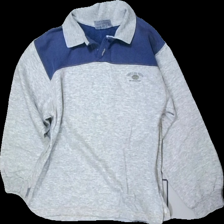
View: front
Type: Sweater
Category: Children
Brand: Not in the list
Brand text on label: pacific
Colors: Grey, Blue
Material: 61% acrylic 39% cotton
Cut: Regular
Season: All
Holes: Major
Damage: hål arm
Damage location: bottom left
Damage 2: hål
Damage 2 location: top left
Damage 3 location: top center
Price range: <50
Recommended usage: Export
Description: tvåfärgad trjocktröja med hål arm + fram